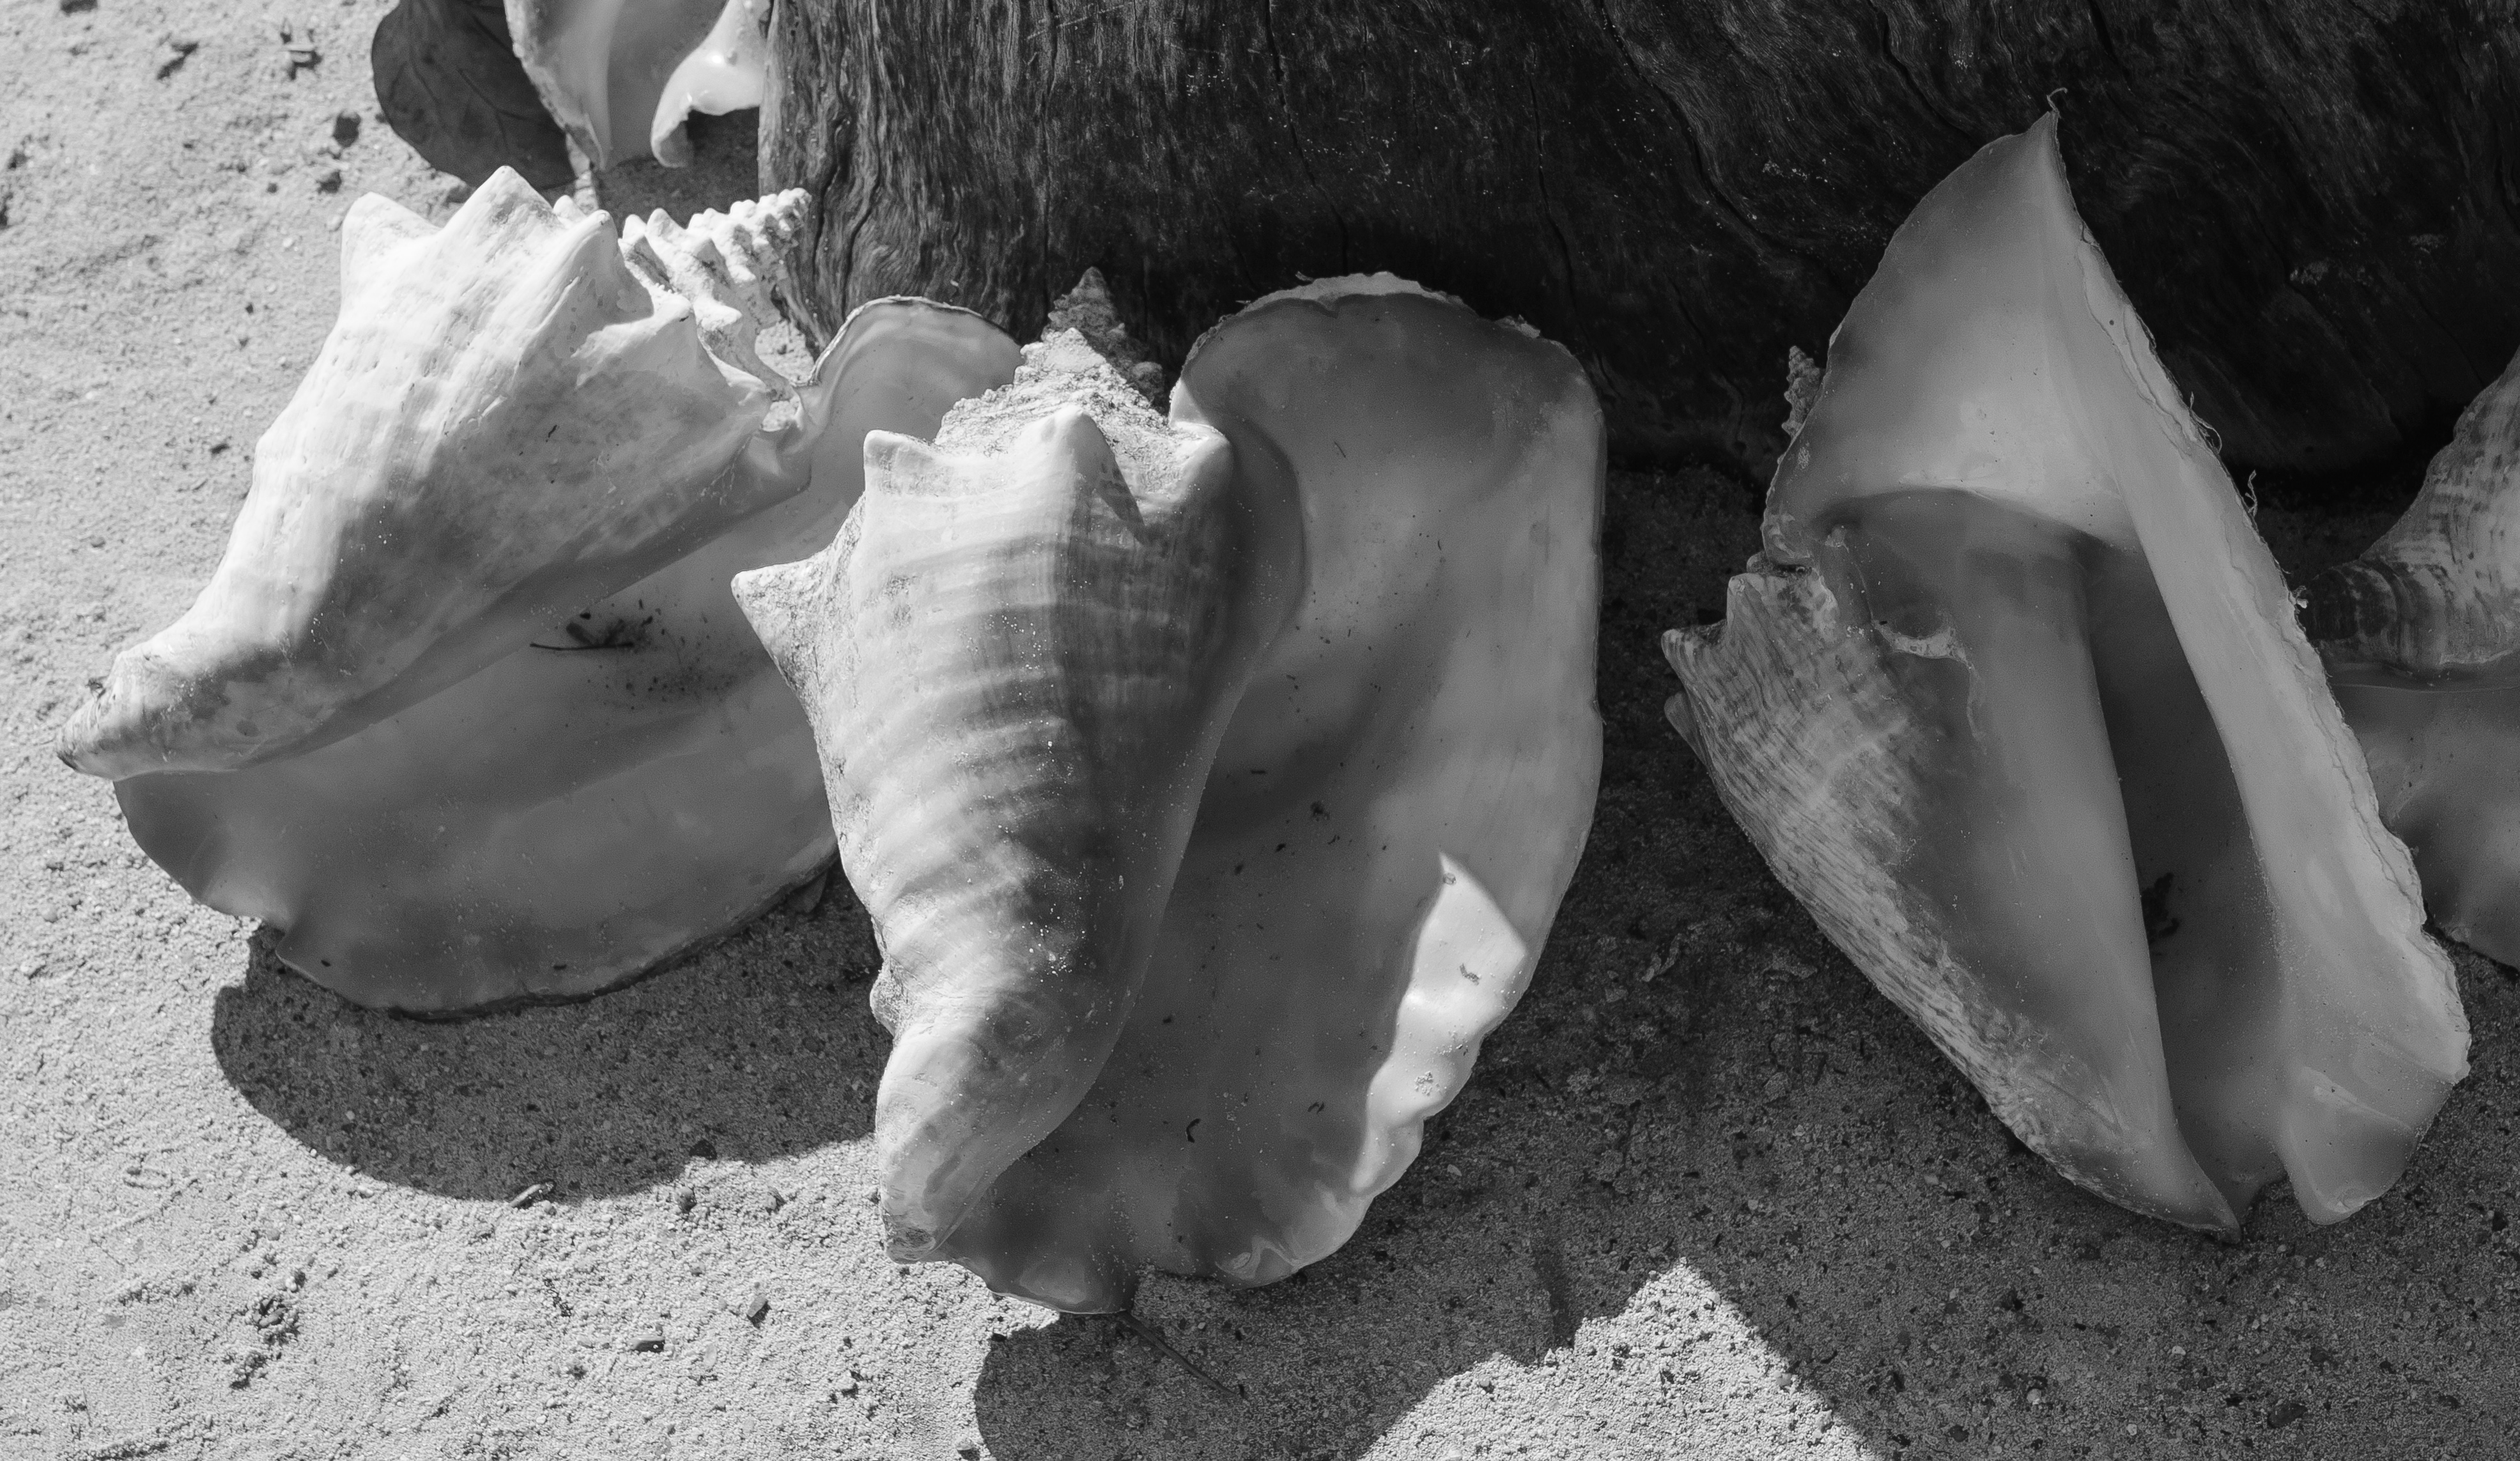
hand, sand, rock, black and white, white, photography, leg, black, monochrome, material, close up, human body, cuba, sculpture, cayolargo, d300, monochrome photography